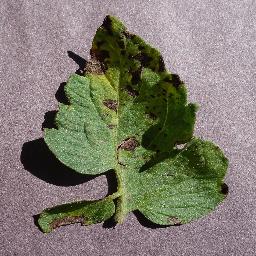
Label: Tomato___Early_blight